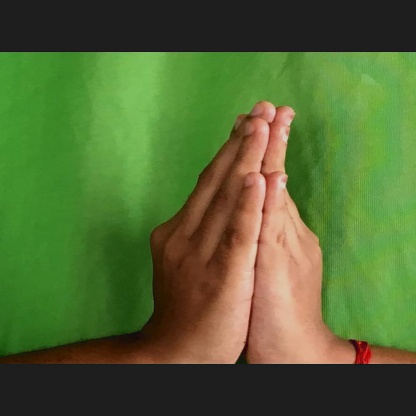
Mudra: Anjali